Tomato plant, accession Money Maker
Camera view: bottom (45 deg); turntable rotation: 150 degrees
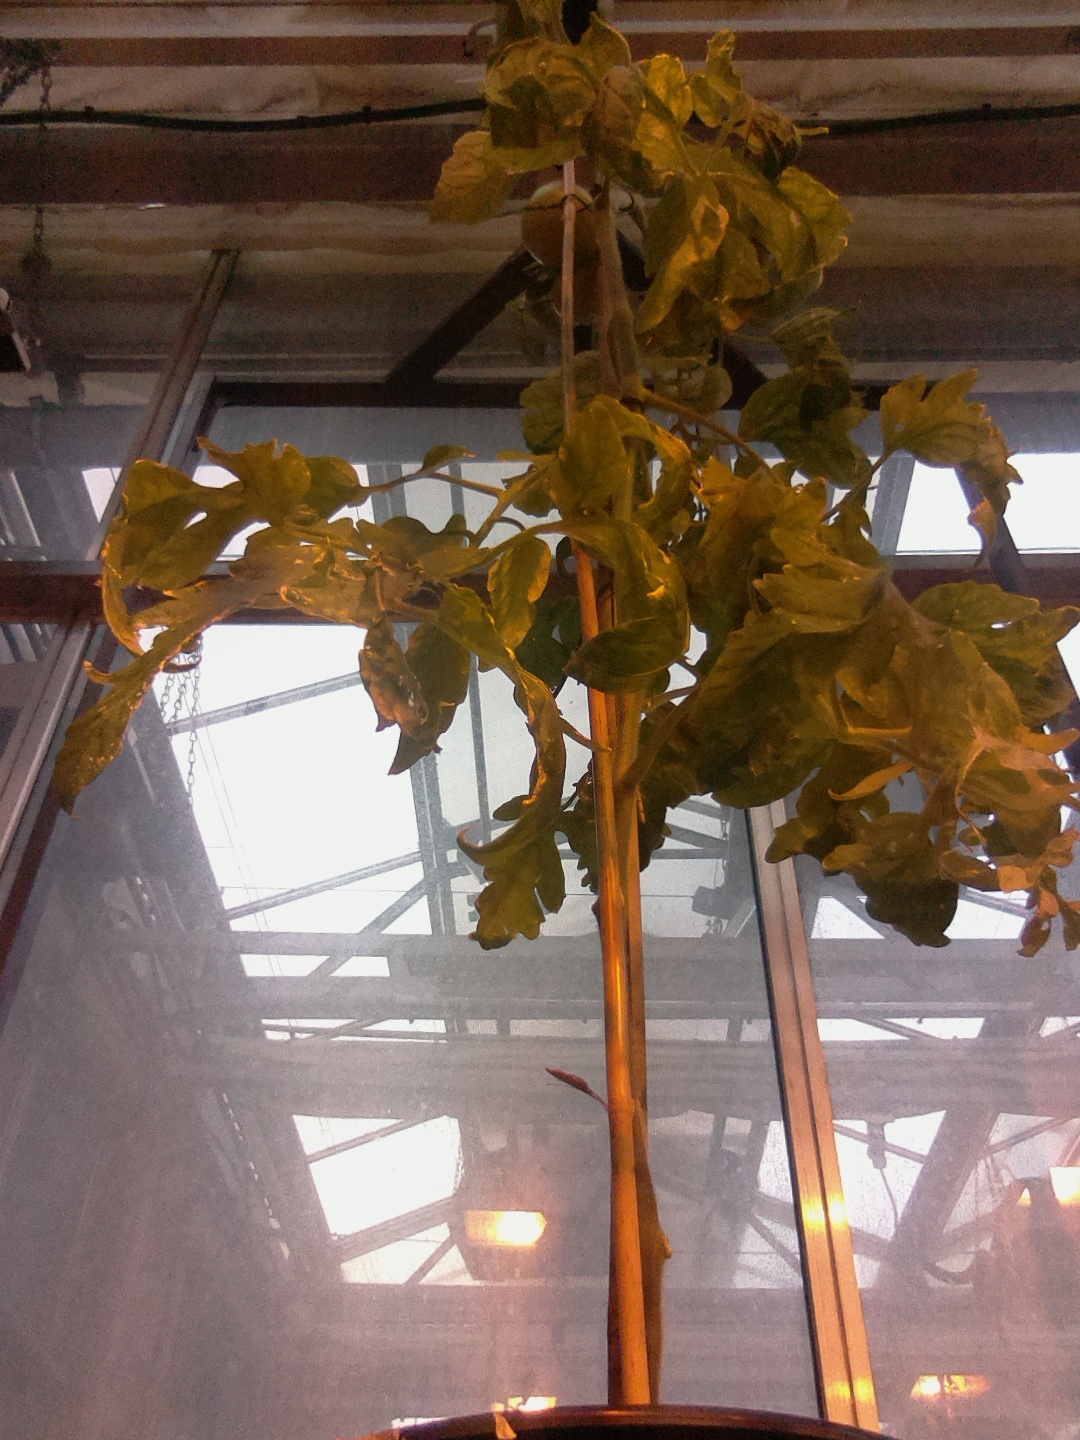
BBCH growth stage 79: 90% -100% of final fruit size